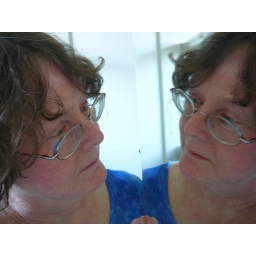
Contemplating my image in the bathroom mirror